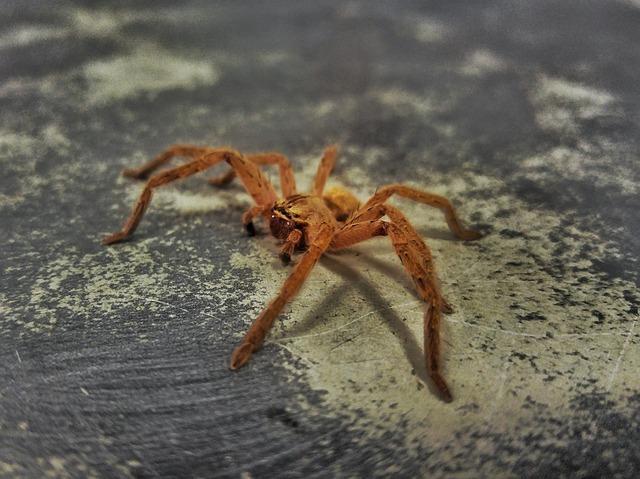
spider